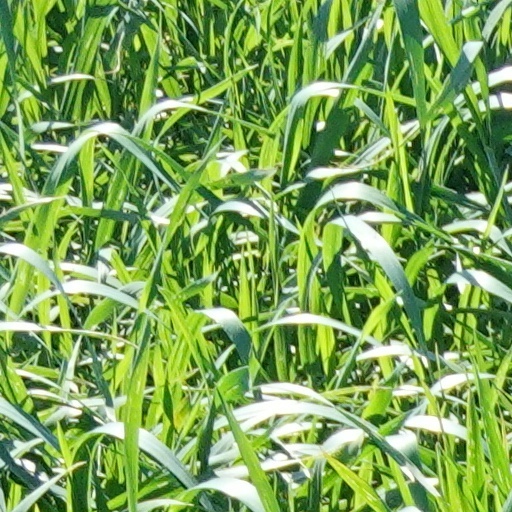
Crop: wheat